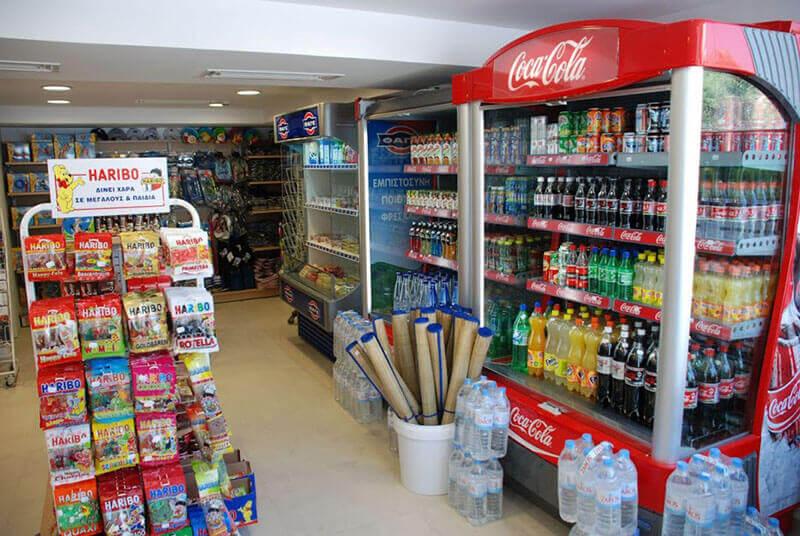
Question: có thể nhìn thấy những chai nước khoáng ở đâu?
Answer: những chai nước khoáng được để thành chồng ở dưới sàn